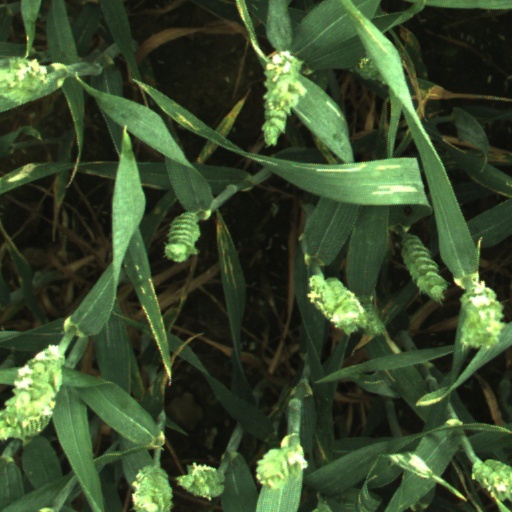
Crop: wheat